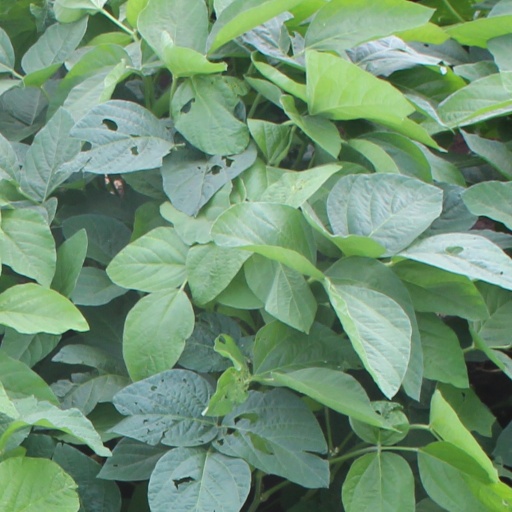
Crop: soybean